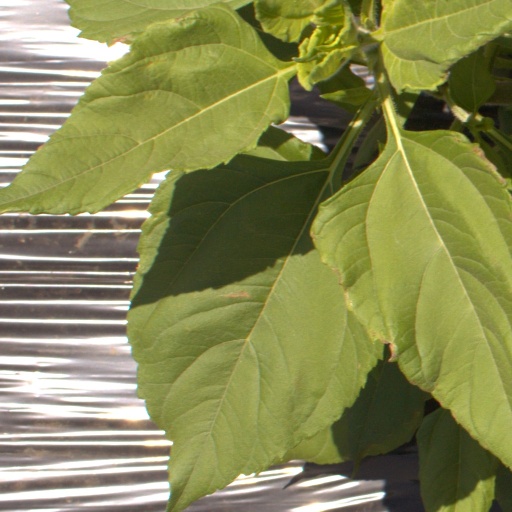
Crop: Jerusalem artichoke